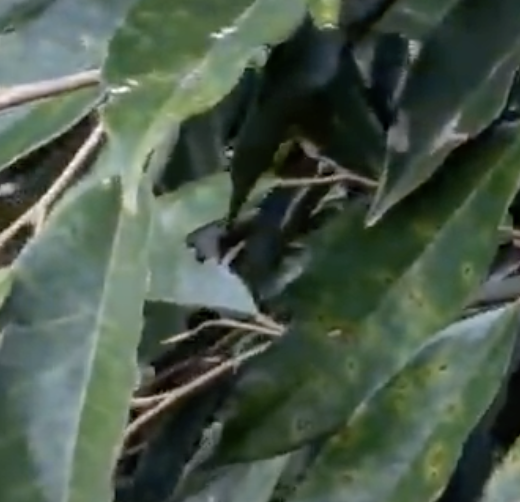
Label: canker_disease